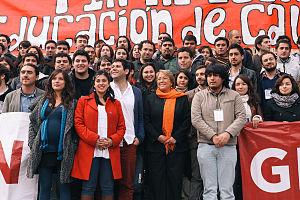
Michelle Bachelet [miˈtʃel βatʃeˈle], née le 29 septembre 1951 à Santiago, est une femme d'État chilienne.